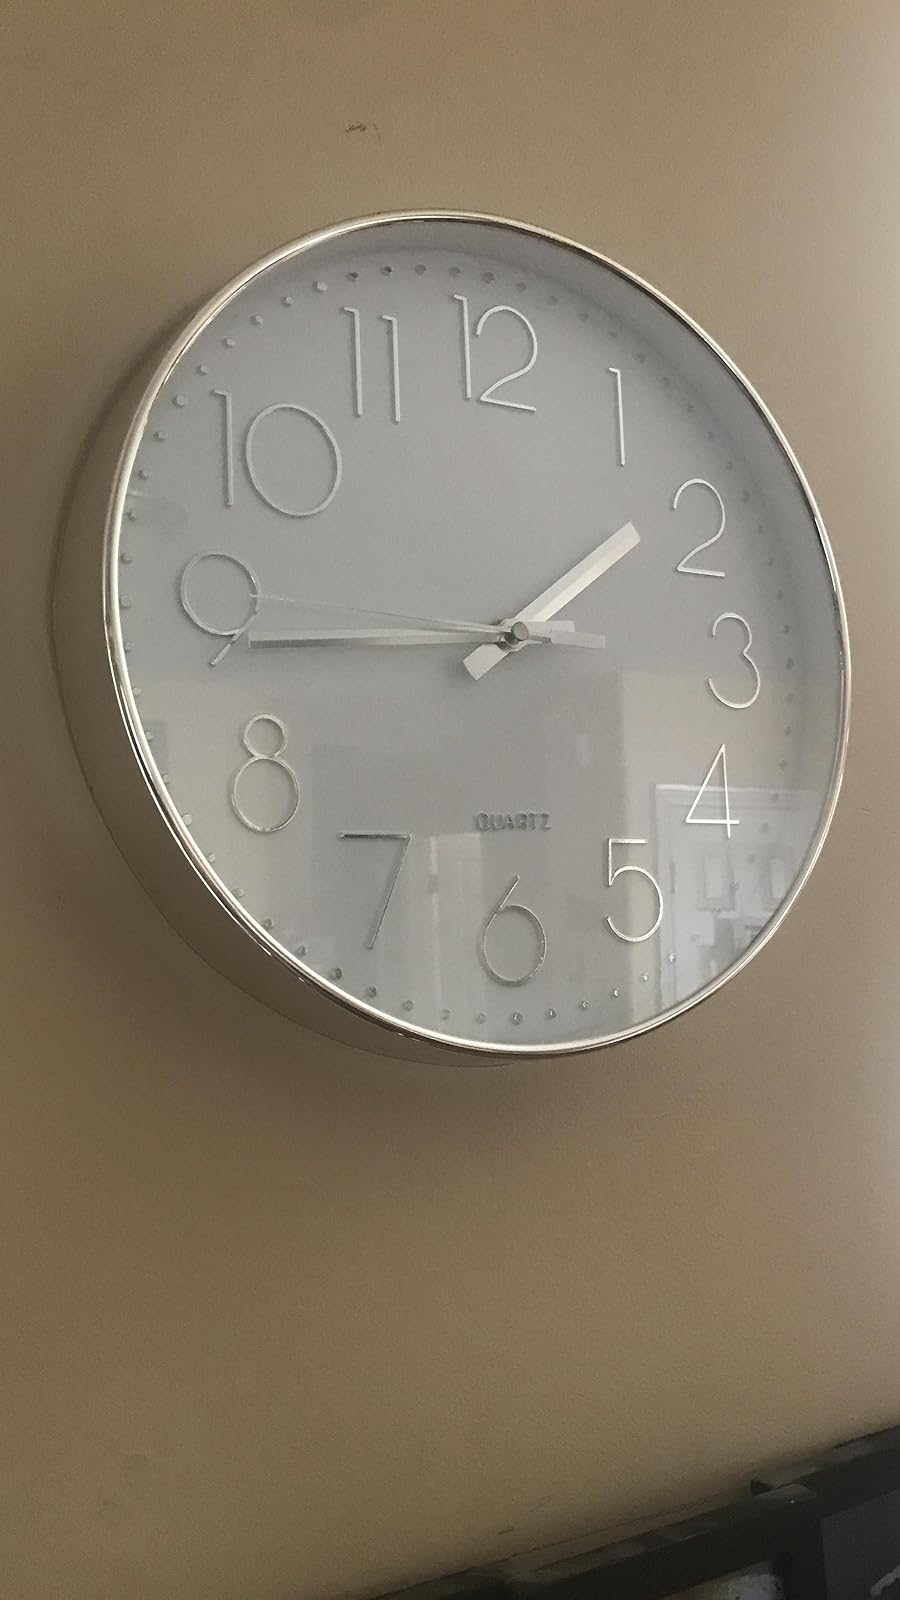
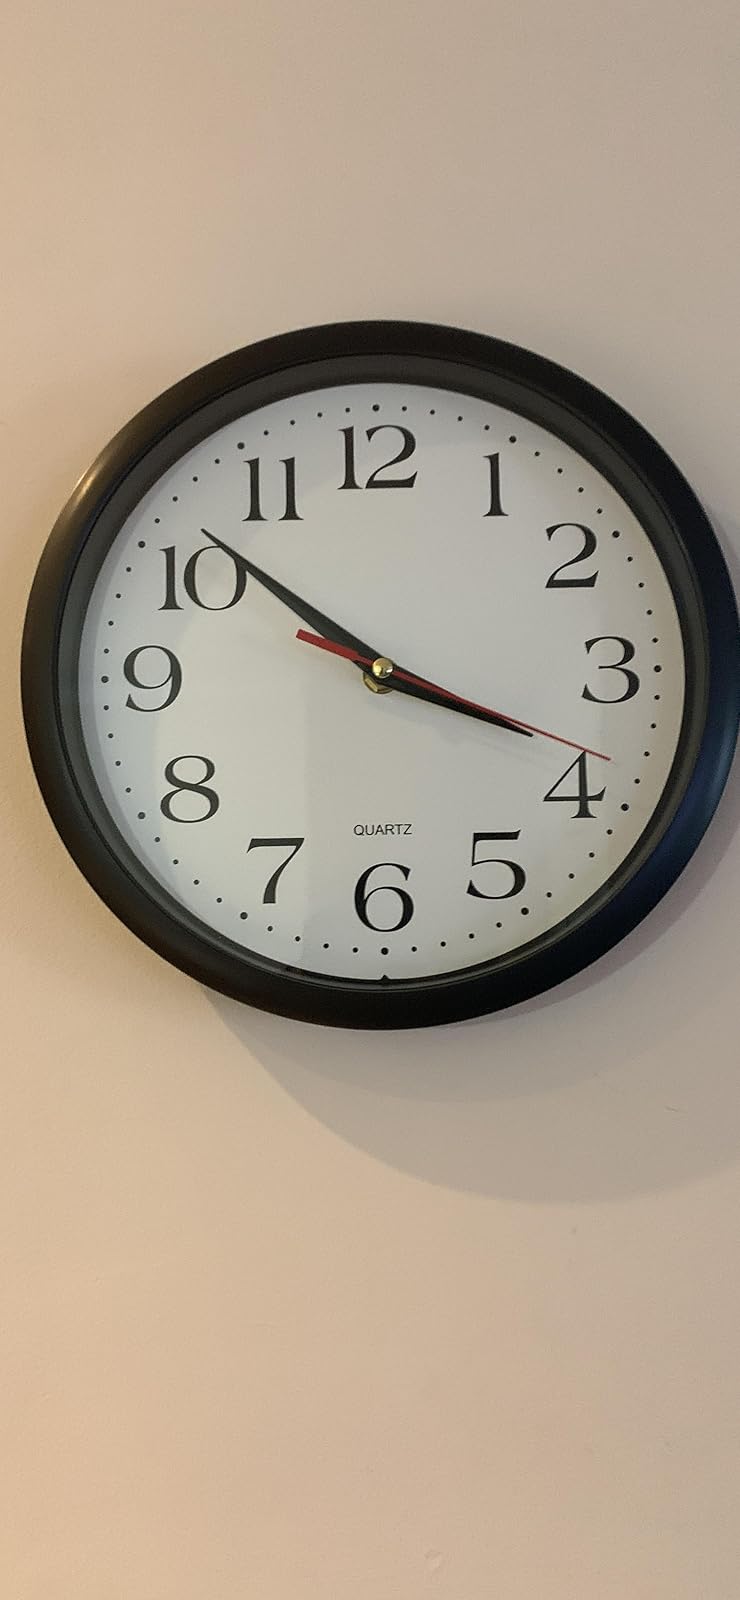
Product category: clock
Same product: no